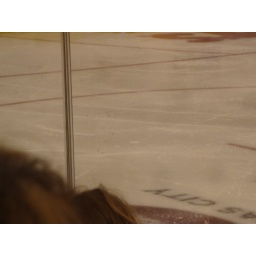
the puck slammed up against the glass and left a lil' water mark